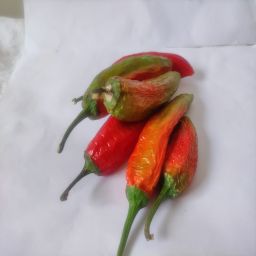
Crop: New Mexico Green Chile
Quality: Old